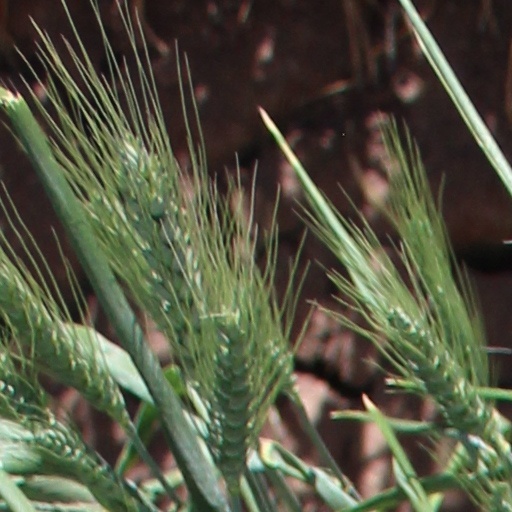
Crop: wheat